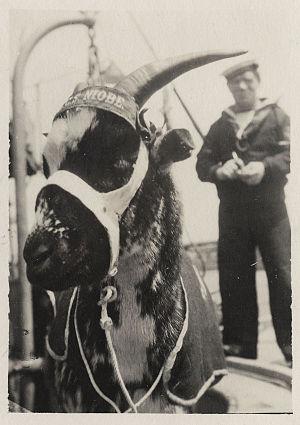
Mascotte du NCSM Niobe